Dibrugarh

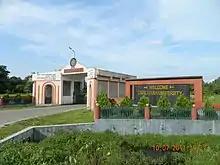
Dibrugarh University

Dibrugarh also possesses a developed waterway transportation system along and across the Brahmaputra River, known as the National Waterway 2 which extends from Bangladesh Border to Sadiya. Ferry services link Dibrugarh with Sengajan (Dhemaji District), Panbari (Dhemaji) & Oiram Ghat (near Jonai Dhemaji). From Bogibeel IWT Ghat there are regular ferry Services to Kareng Chapori & Sisi Mukh. Moreover, luxury cruise services are also available from Dibrugarh to Guwahati. The cruise to Dibrugarh passes through Tezpur and the Kaziranga National Park.